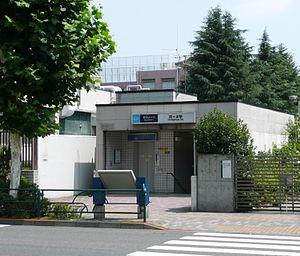
Nishigahara est une station du métro de Tokyo sur la ligne Namboku dans l'arrondissement de Kita à Tokyo. Elle est gérée par la compagnie Tokyo Metro.